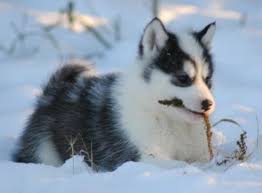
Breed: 232-n000083-Eskimo_dog